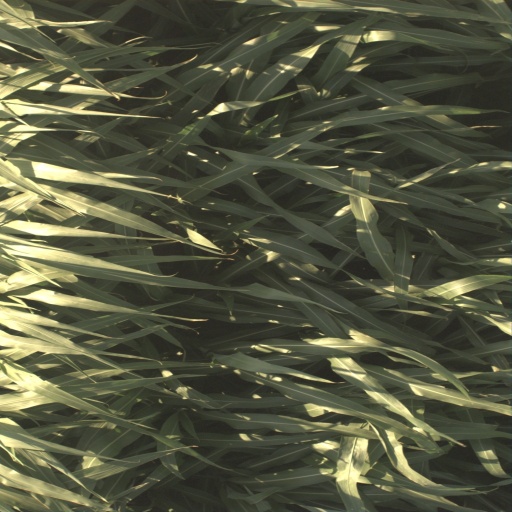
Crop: sorghum